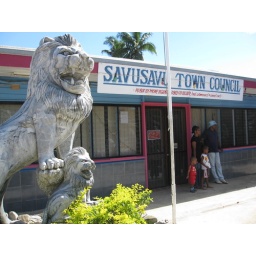
The town council building and big lions statues in Savusavu